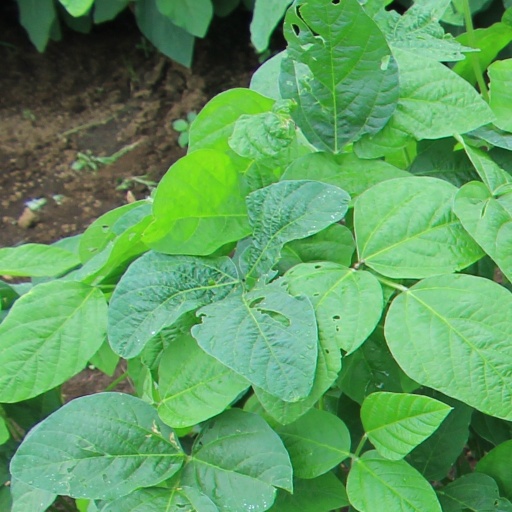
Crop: soybean